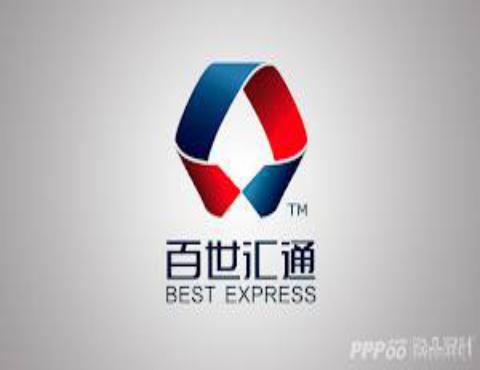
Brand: BEST EXPRESS-2
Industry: Others